Scottish Rite Cathedral (Pasadena, California)

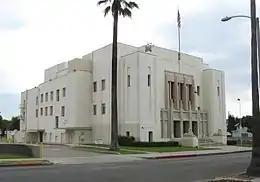

Scottish Rite Cathedral in Pasadena, California was built in 1925 in a Moderne and/or Zig Zag Moderne style.